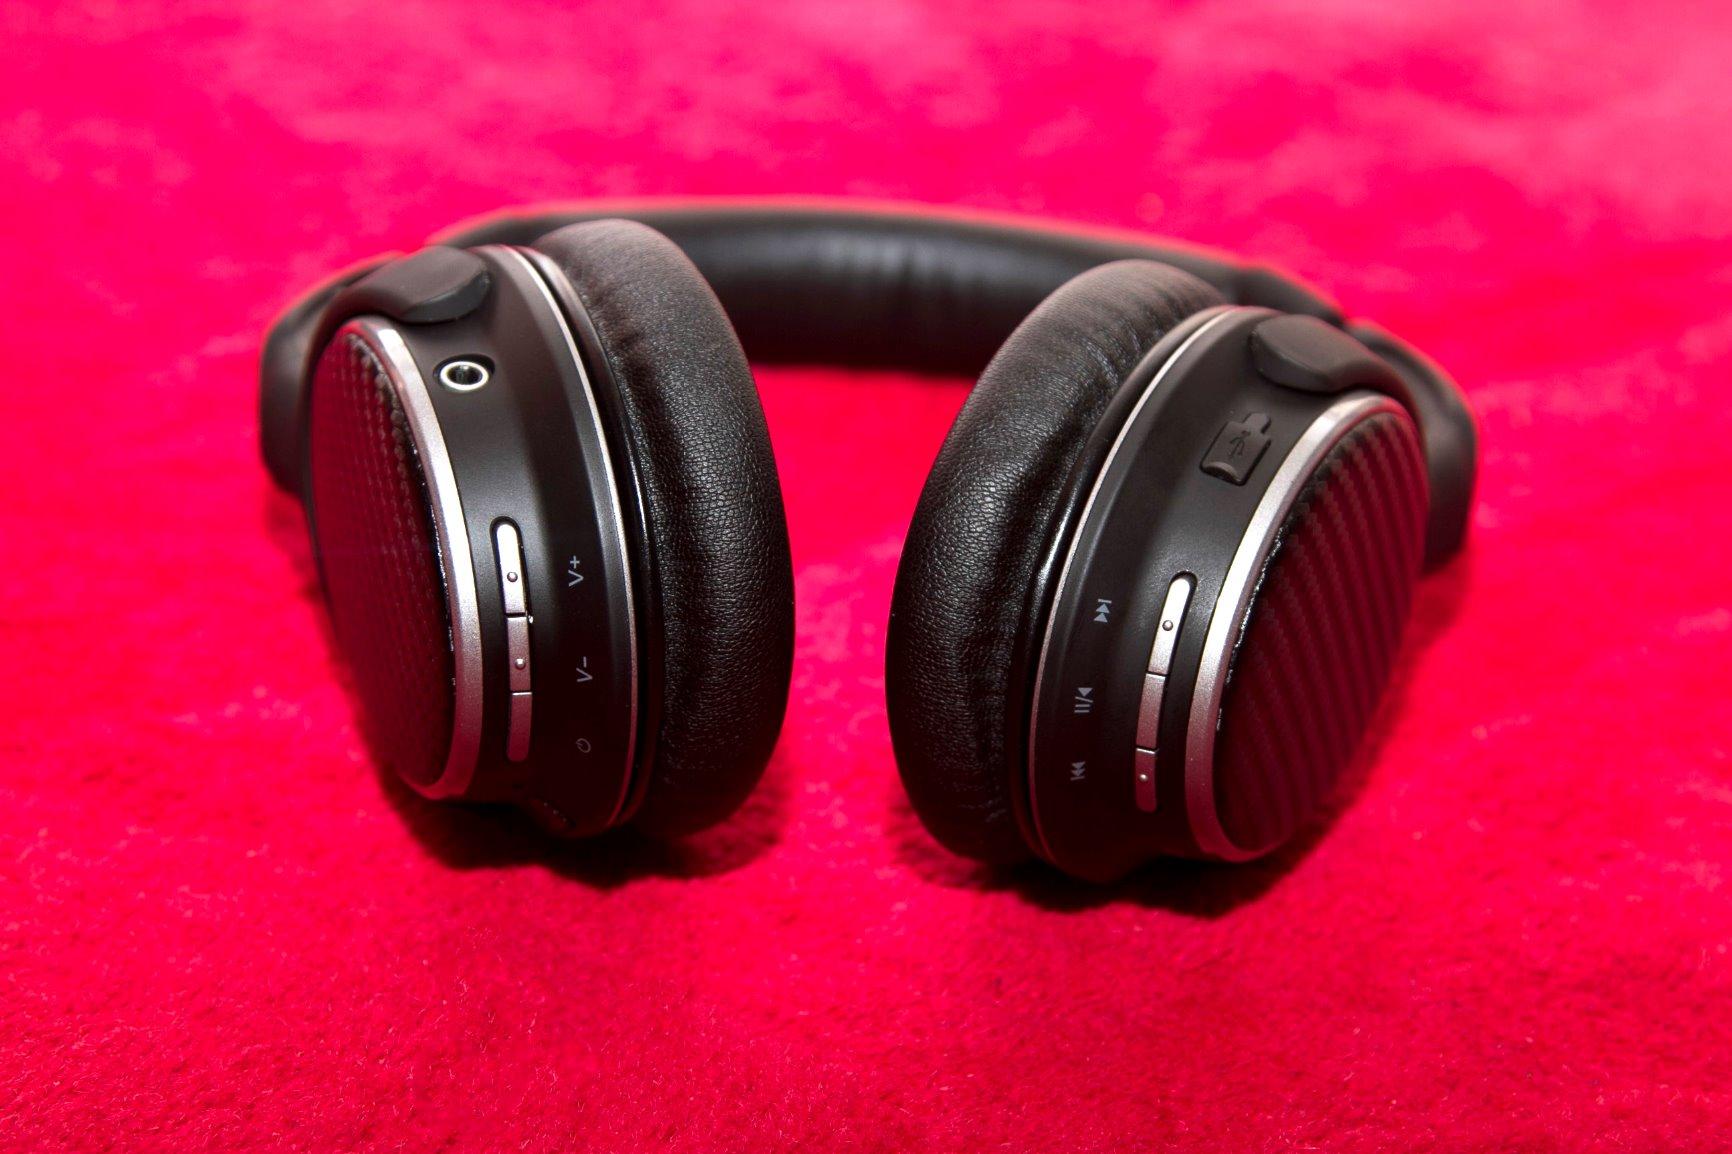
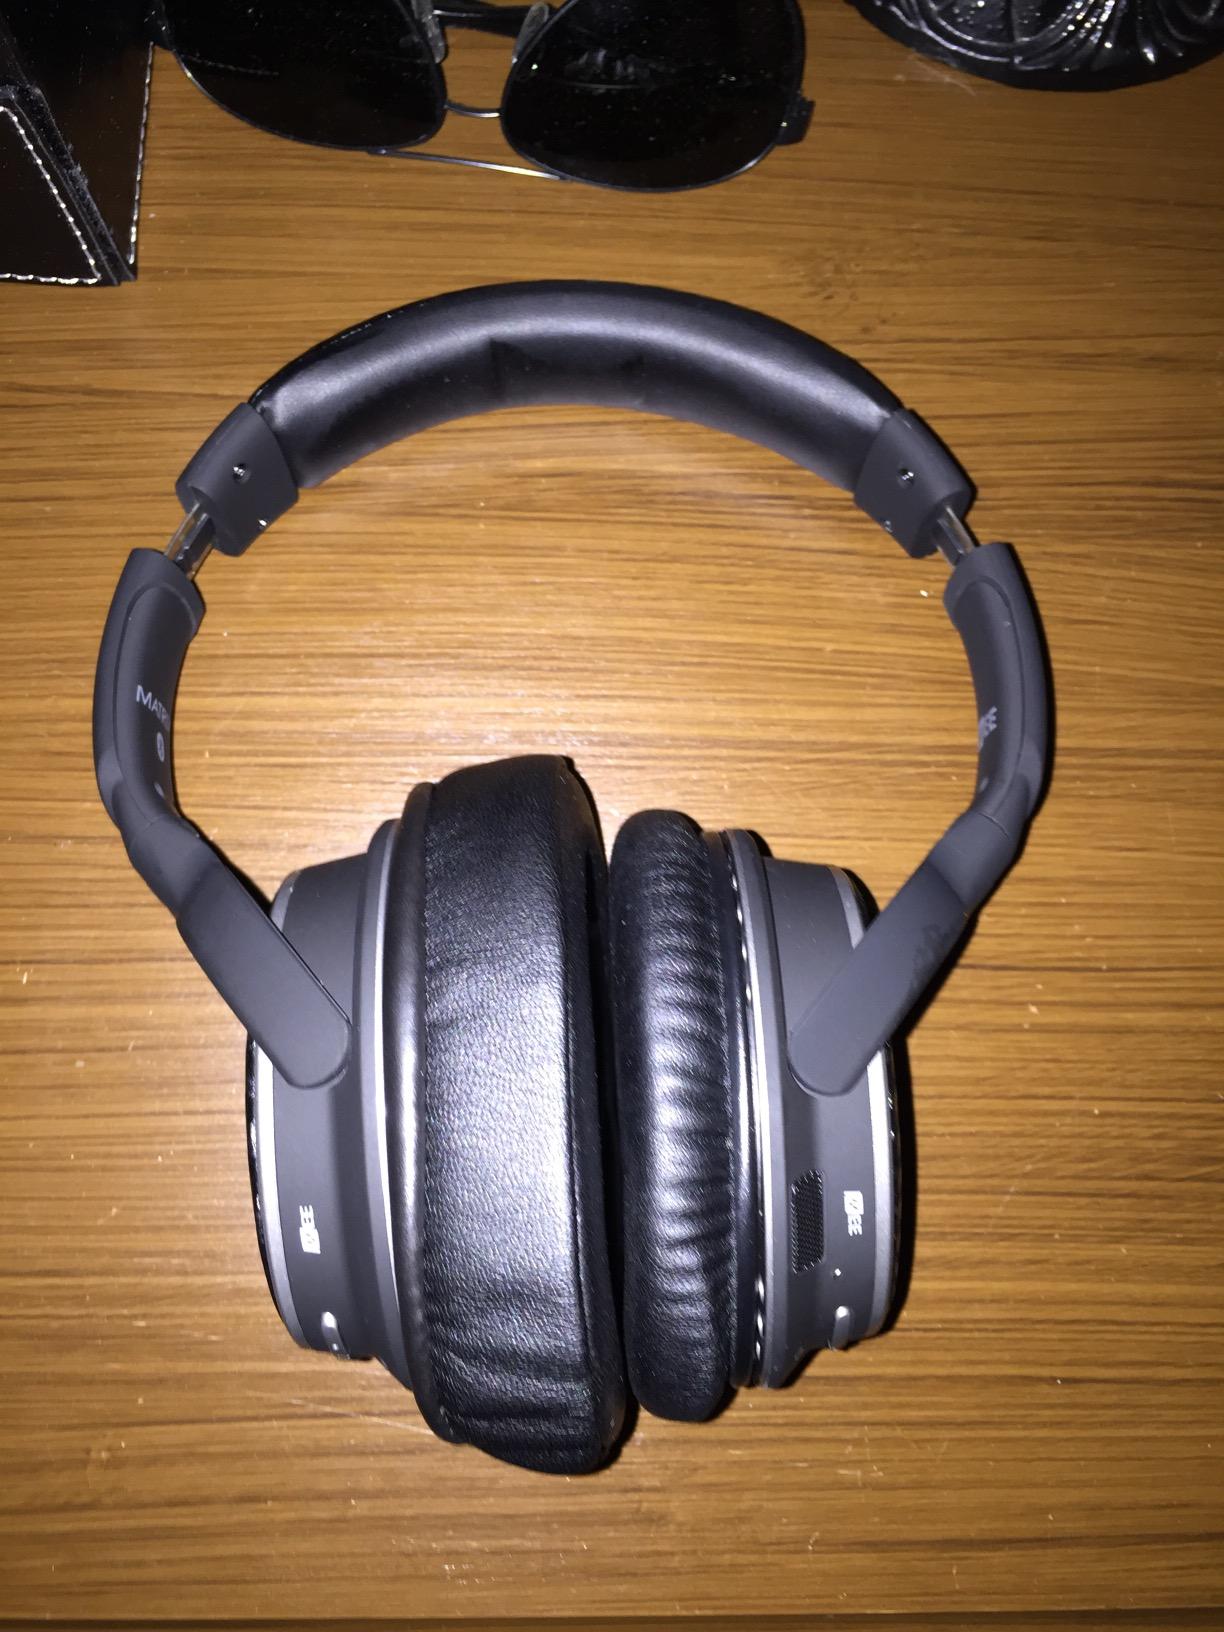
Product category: headphones
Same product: yes